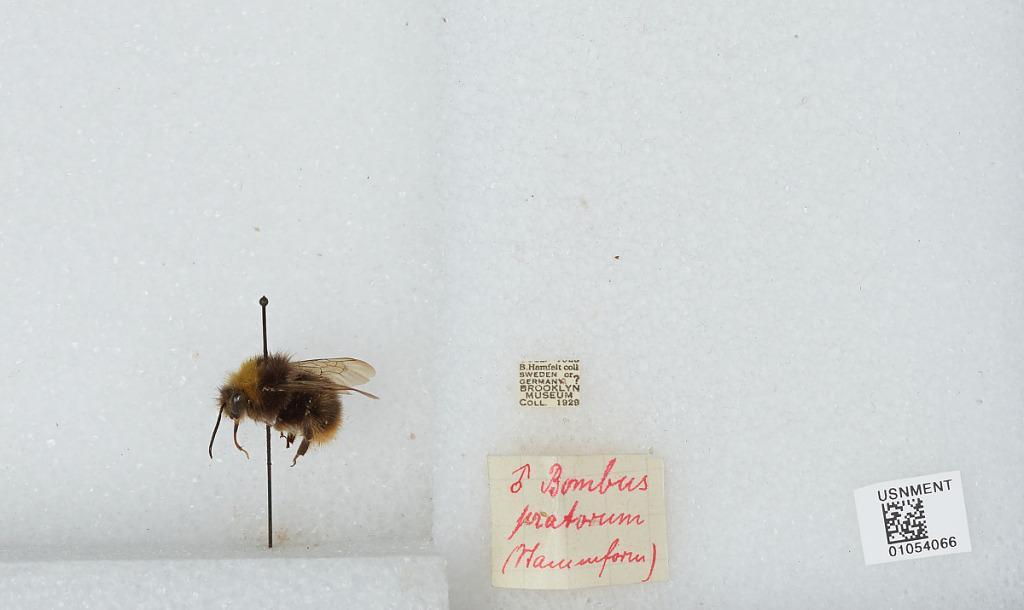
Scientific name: Bombus sp.
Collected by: B. Hamfelt
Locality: Sweden or Germany